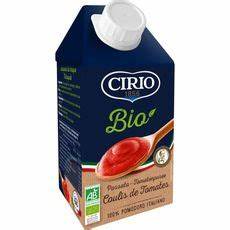
Label: cardboard